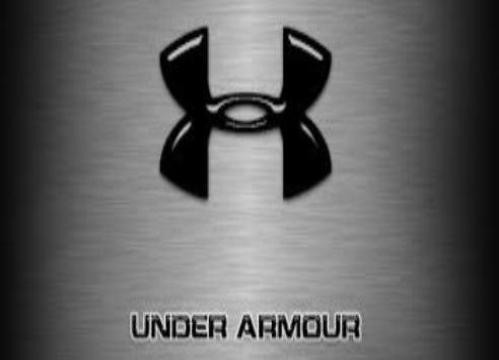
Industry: Clothes